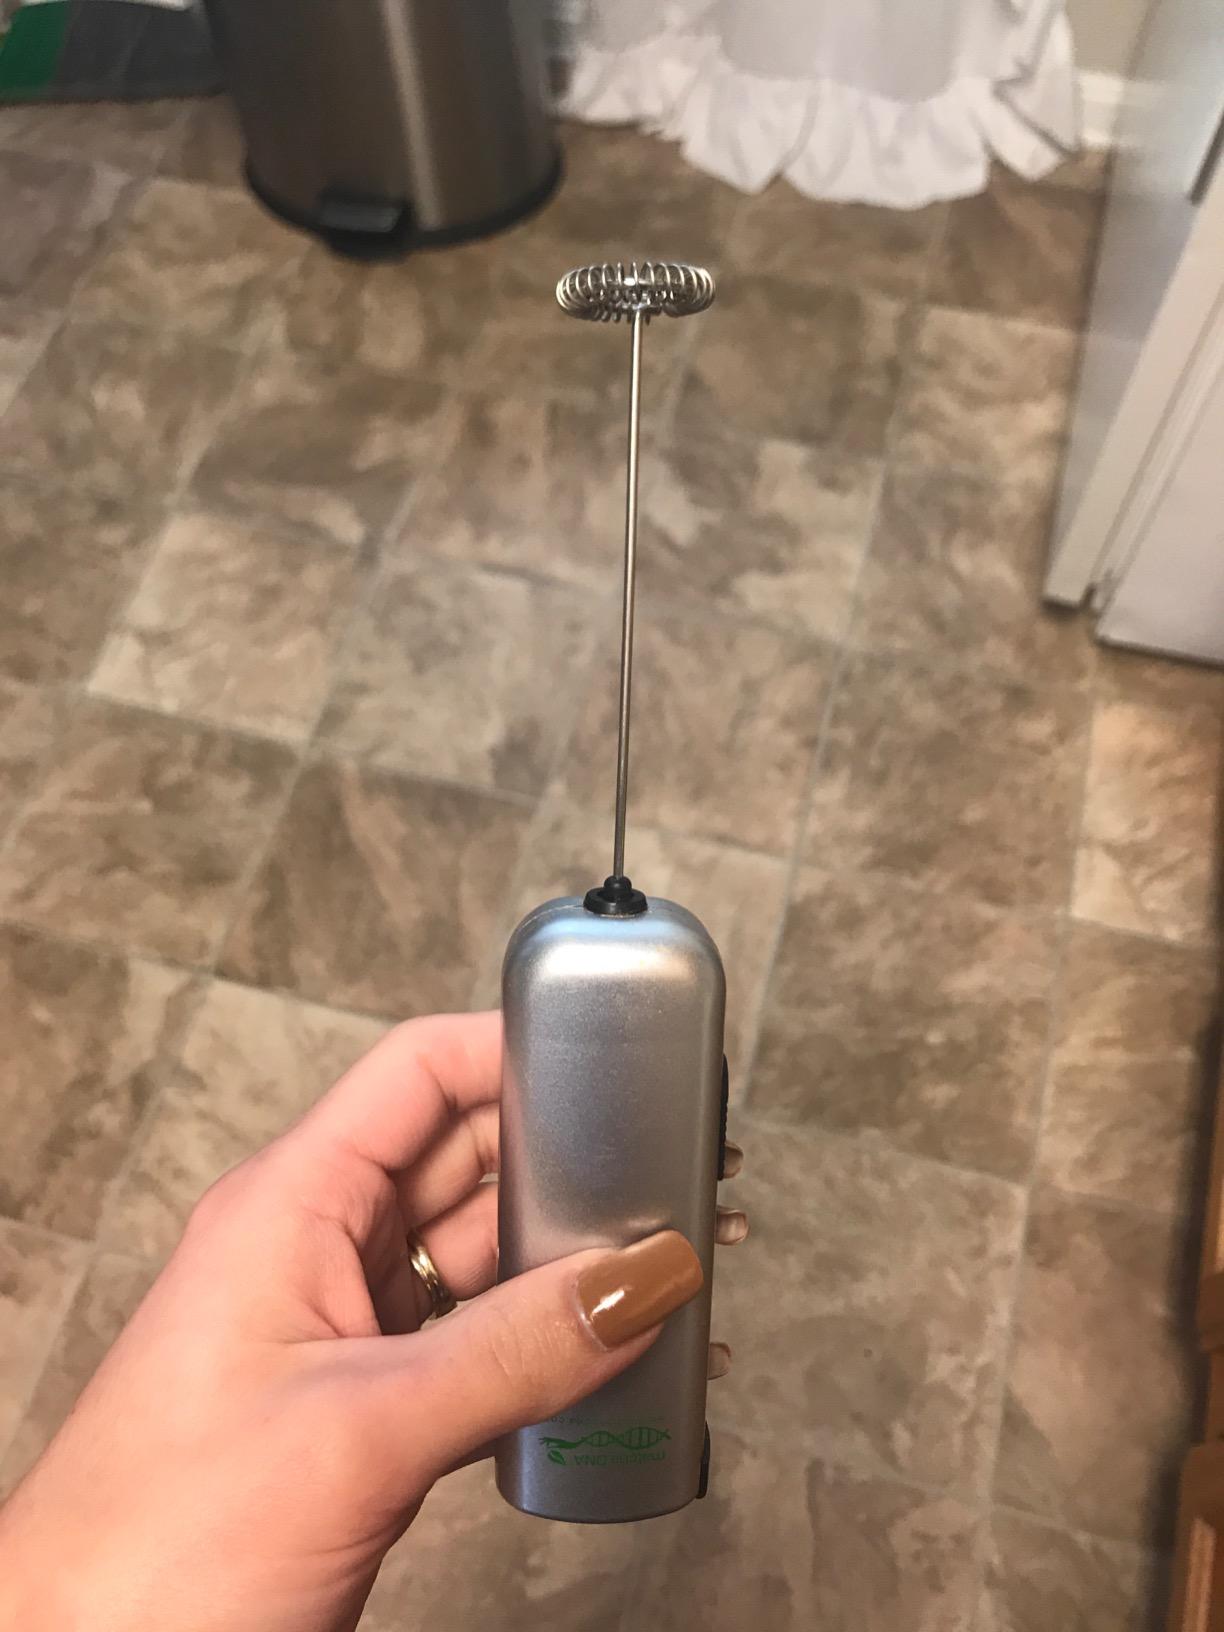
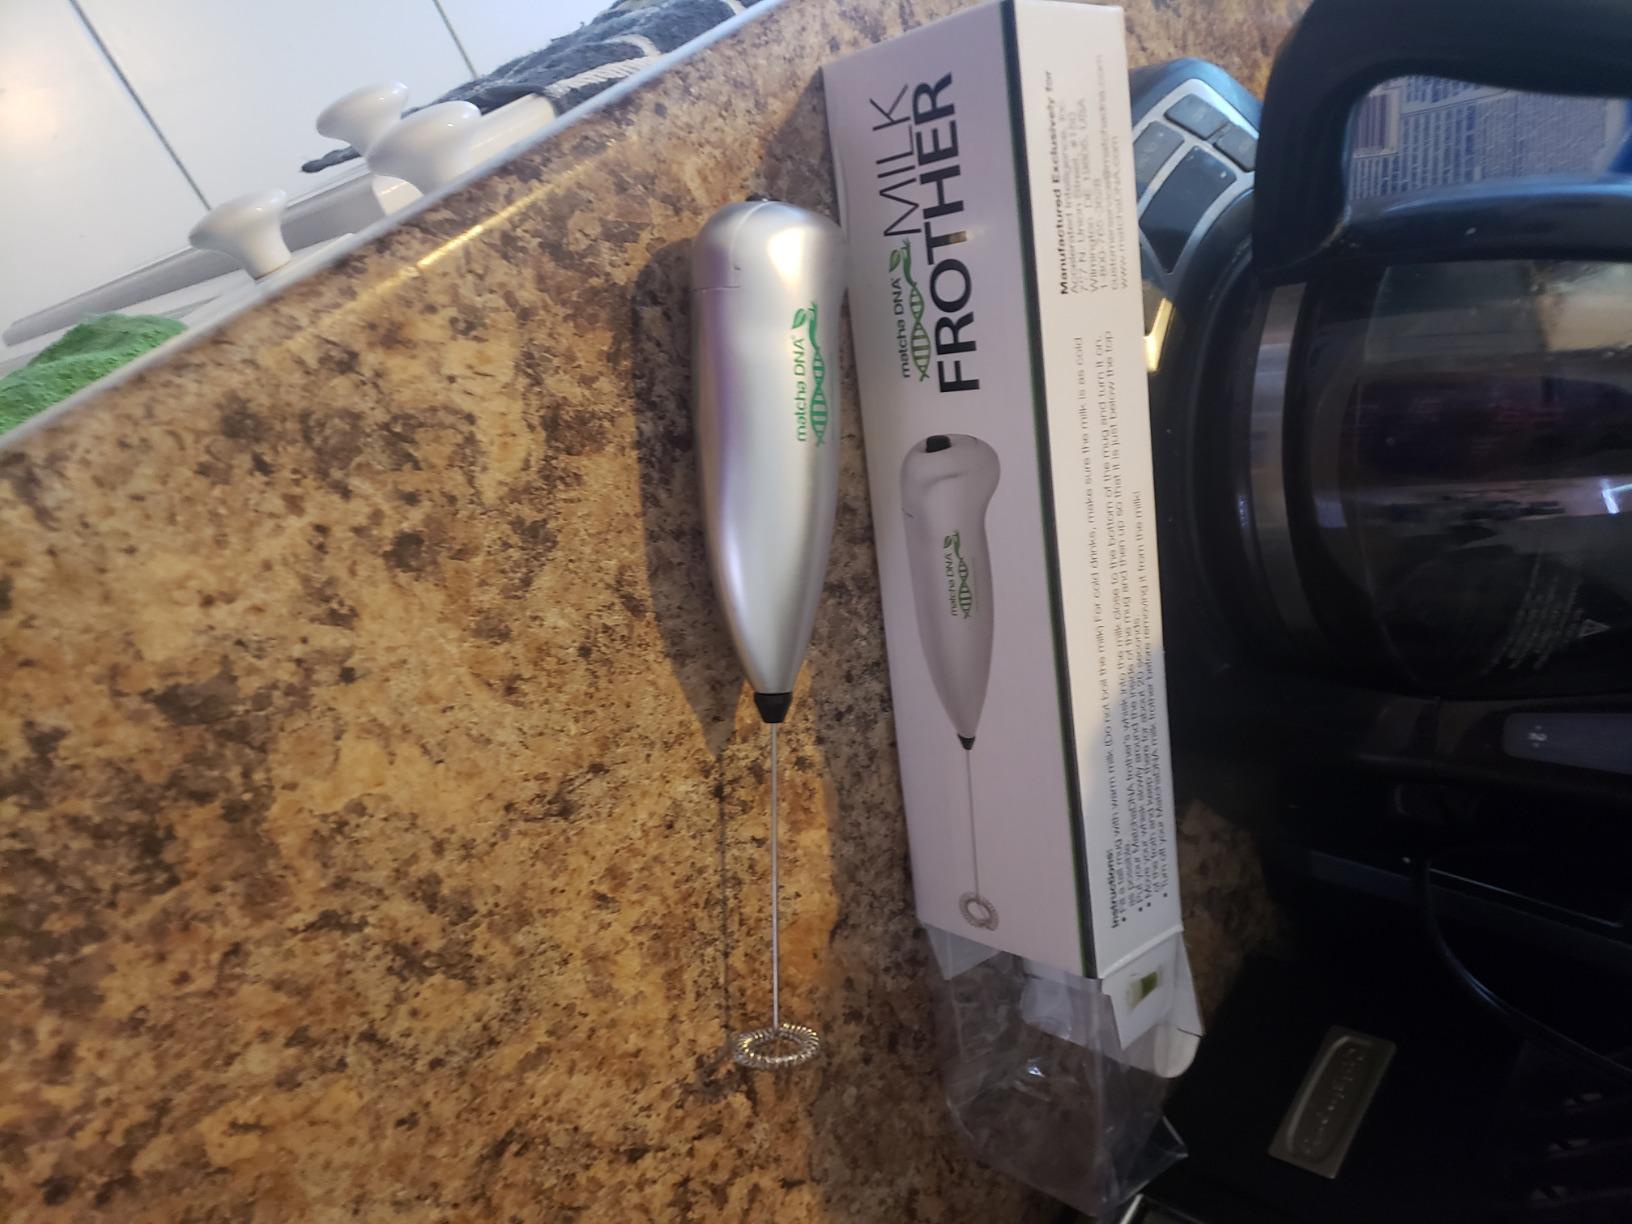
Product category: items_mixer
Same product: no